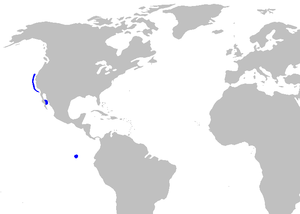
Apristurus kampae est un requin nommé en français Holbiche tapir.